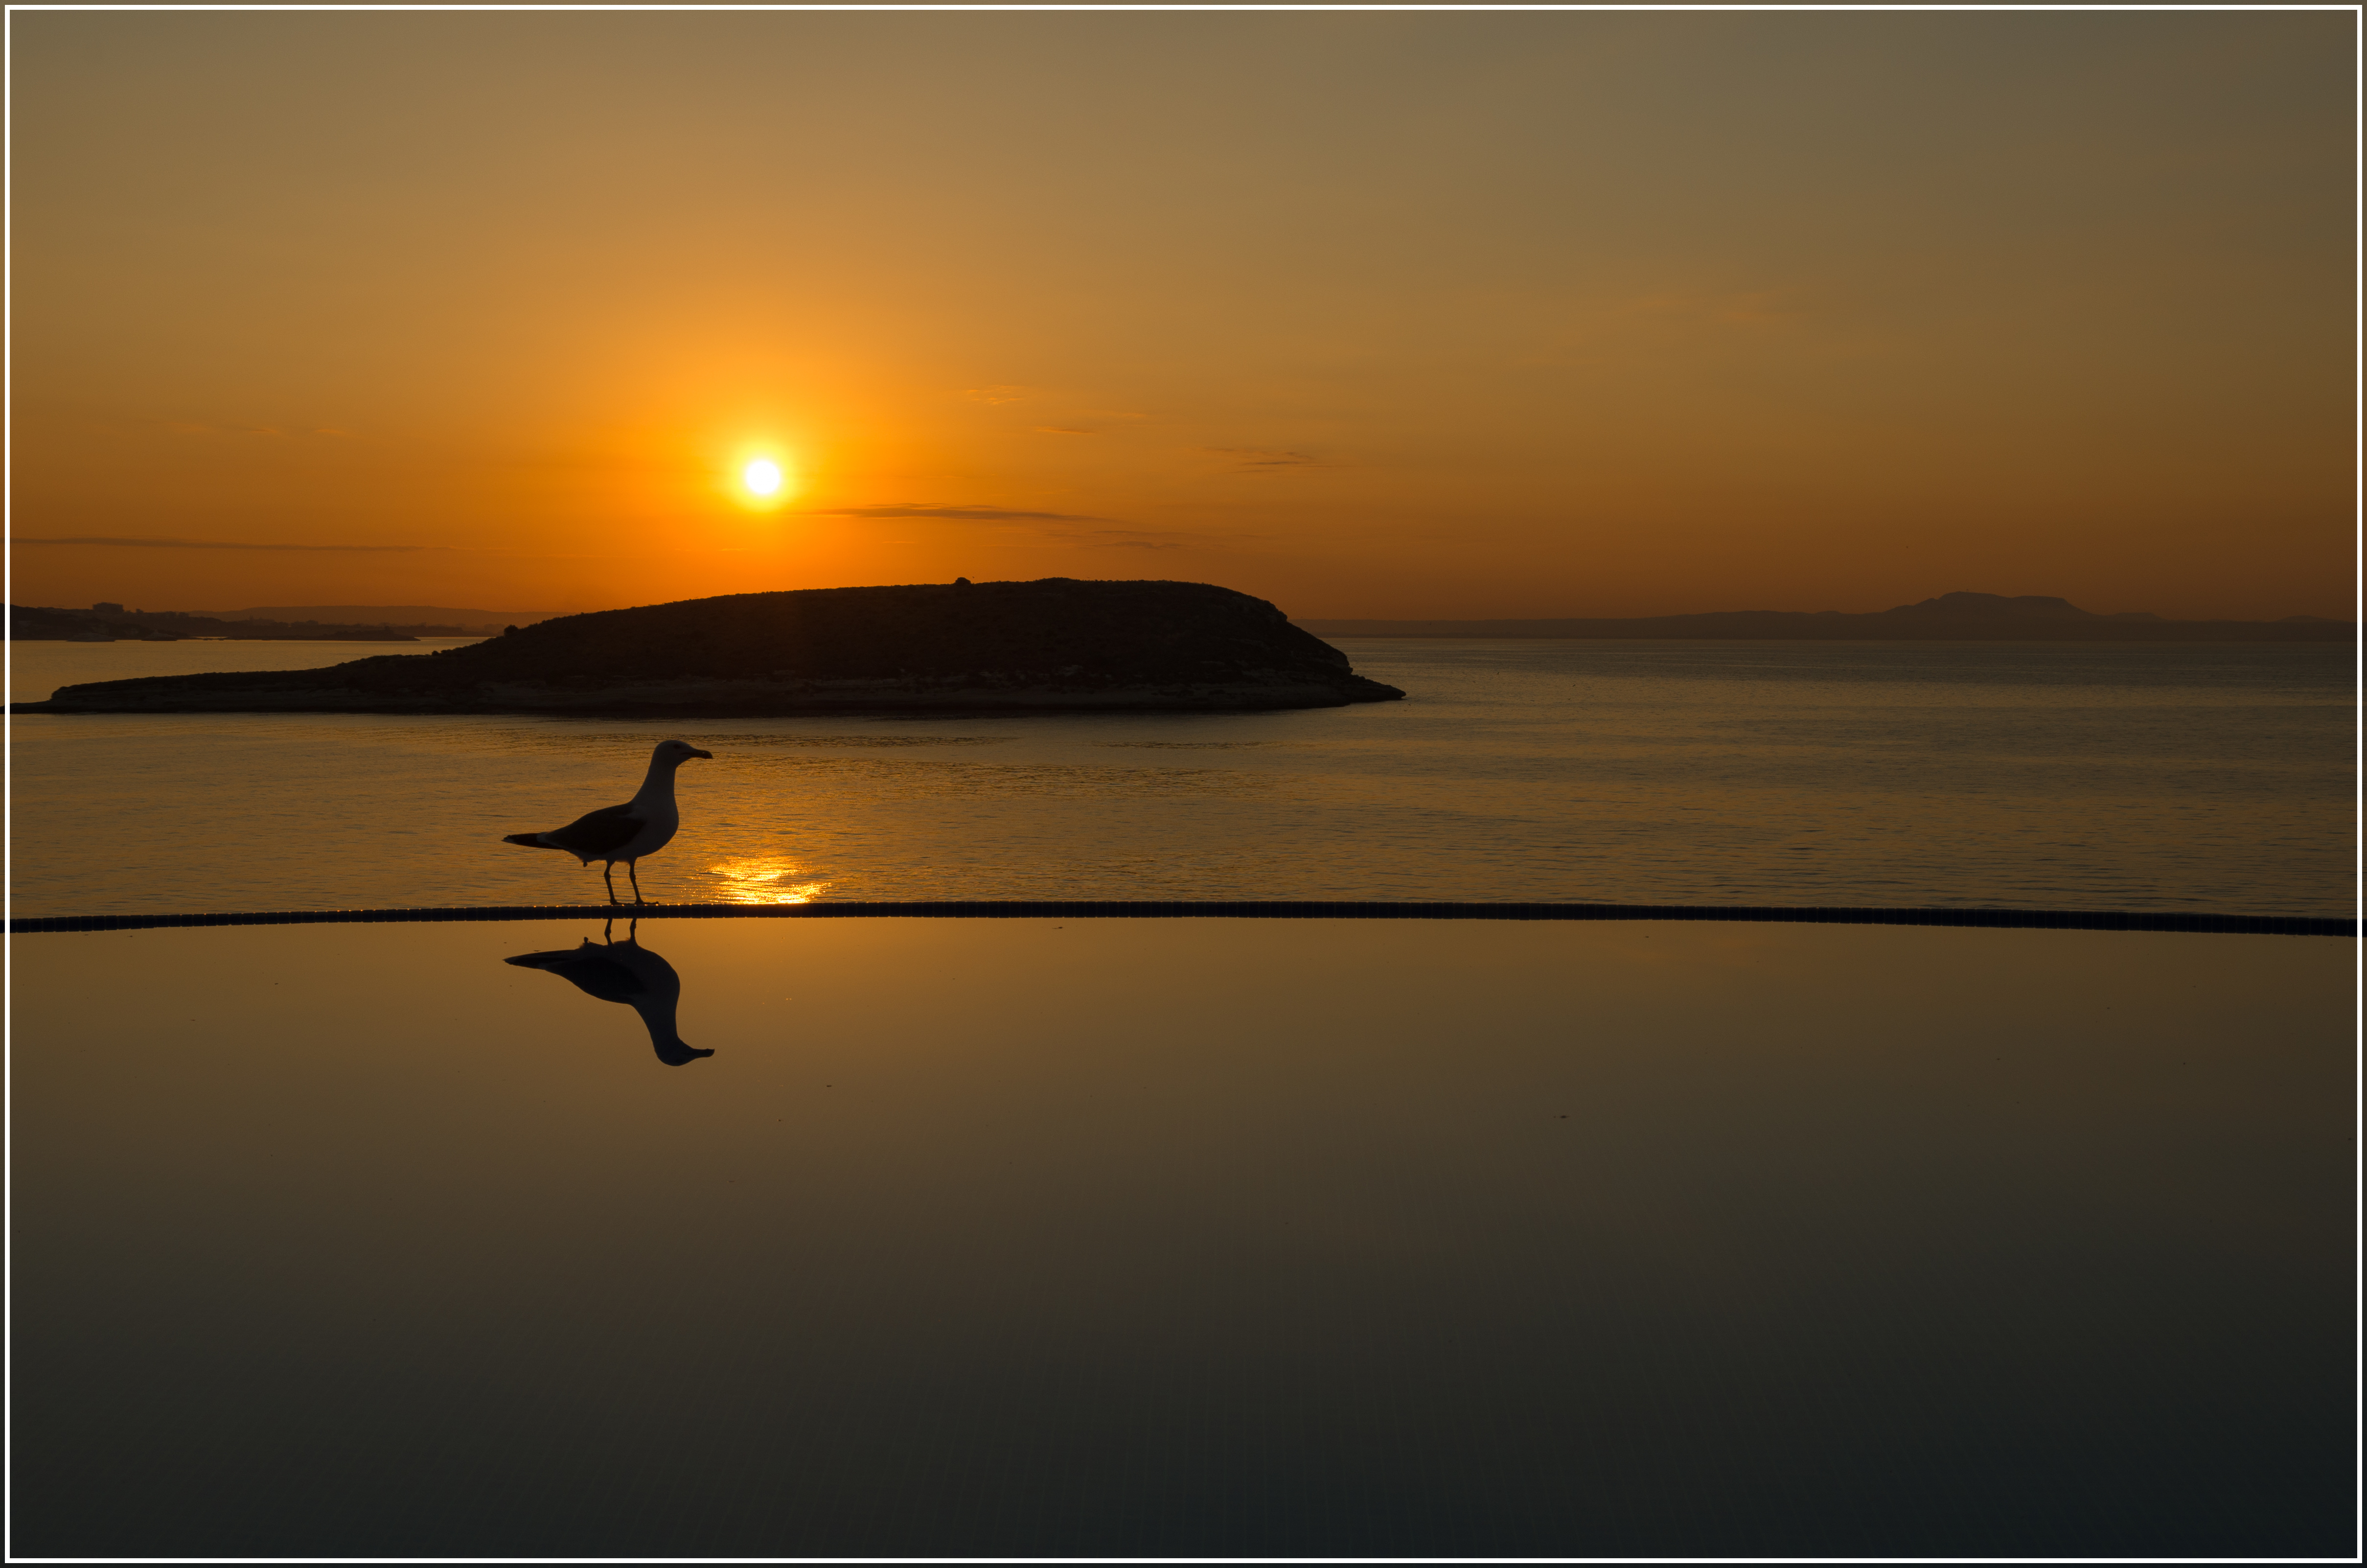
sea, coast, ocean, horizon, sunrise, sunset, morning, wave, dawn, seagull, dusk, evening, reflection, bay, infinity, mallorca, sonnenuntergang, pentax, sundown, spanien, k30